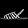
Label: Sandal